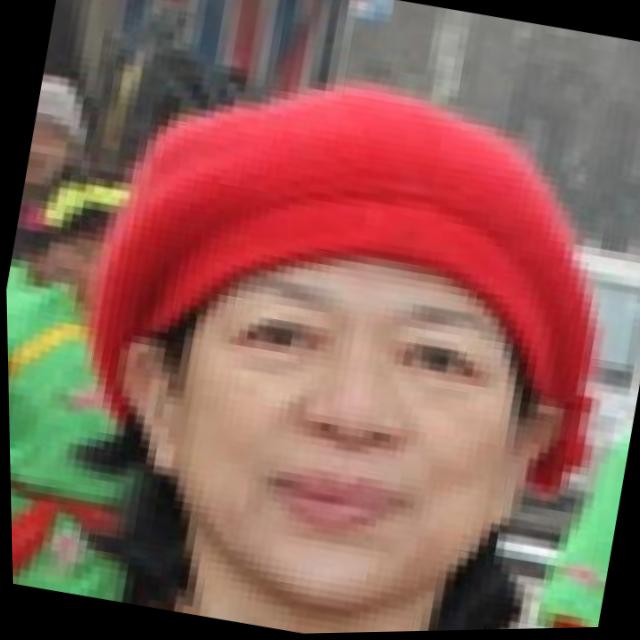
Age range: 45-64